Menachem Ziemba

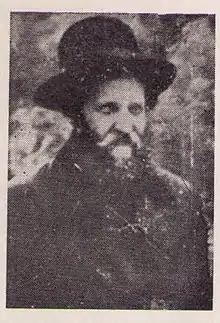
Menachem Ziemba

Rabbi Menachem Ziemba (1883–1943) was a distinguished pre-World War II Rabbi, known as a Talmudic genius and prodigy. He is known to be fluent in all of Talmud as well as many of the works of the later Rabbis such as Rabbi Joseph Rosen and Rabbi Meir Simcha of Dvinsk. He was gunned down by the Germans in the Warsaw Ghetto.